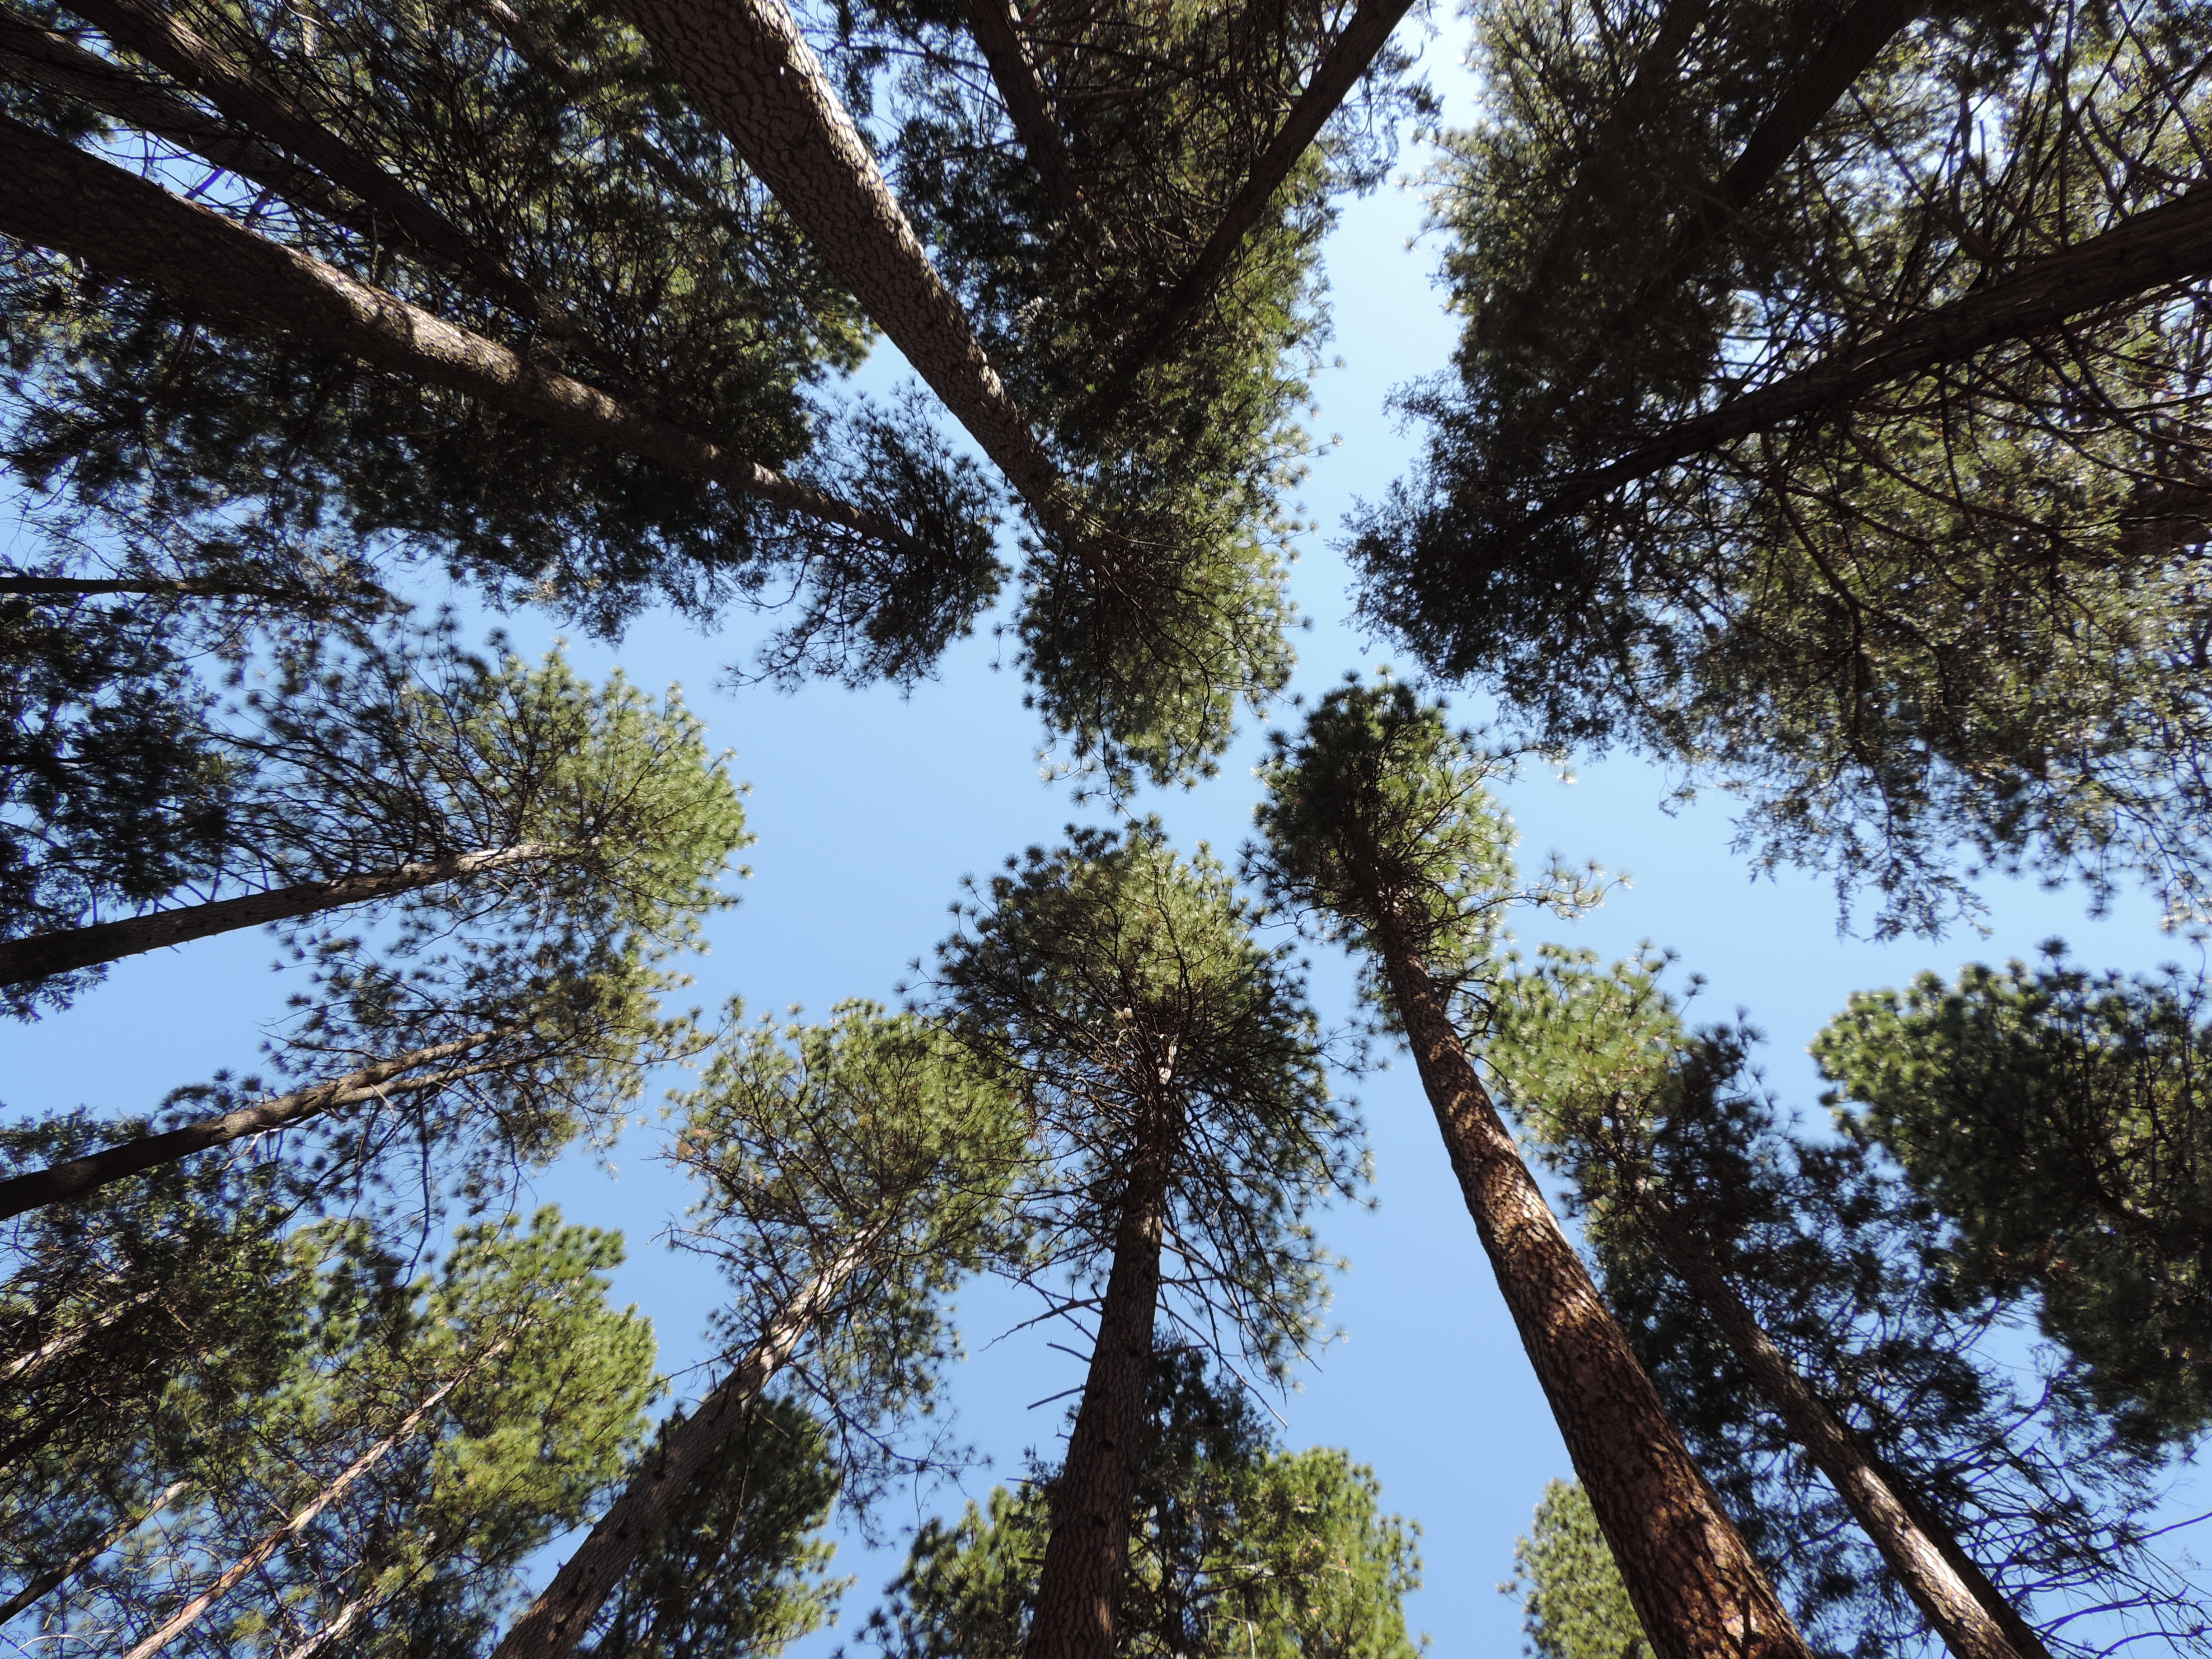
tree, nature, forest, branch, plant, sky, leaf, flower, yosemite, usa, america, botany, flora, trees, places of interest, united states, spruce, woodland, ecosystem, flowering plant, yosemite park, biome, woody plant, land plant, natinalpark, yosemitenp